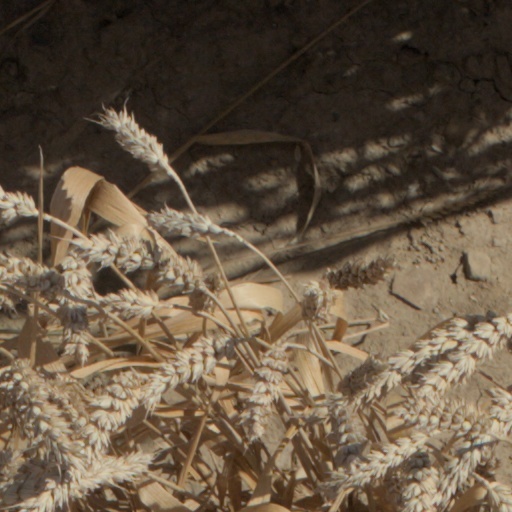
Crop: wheat